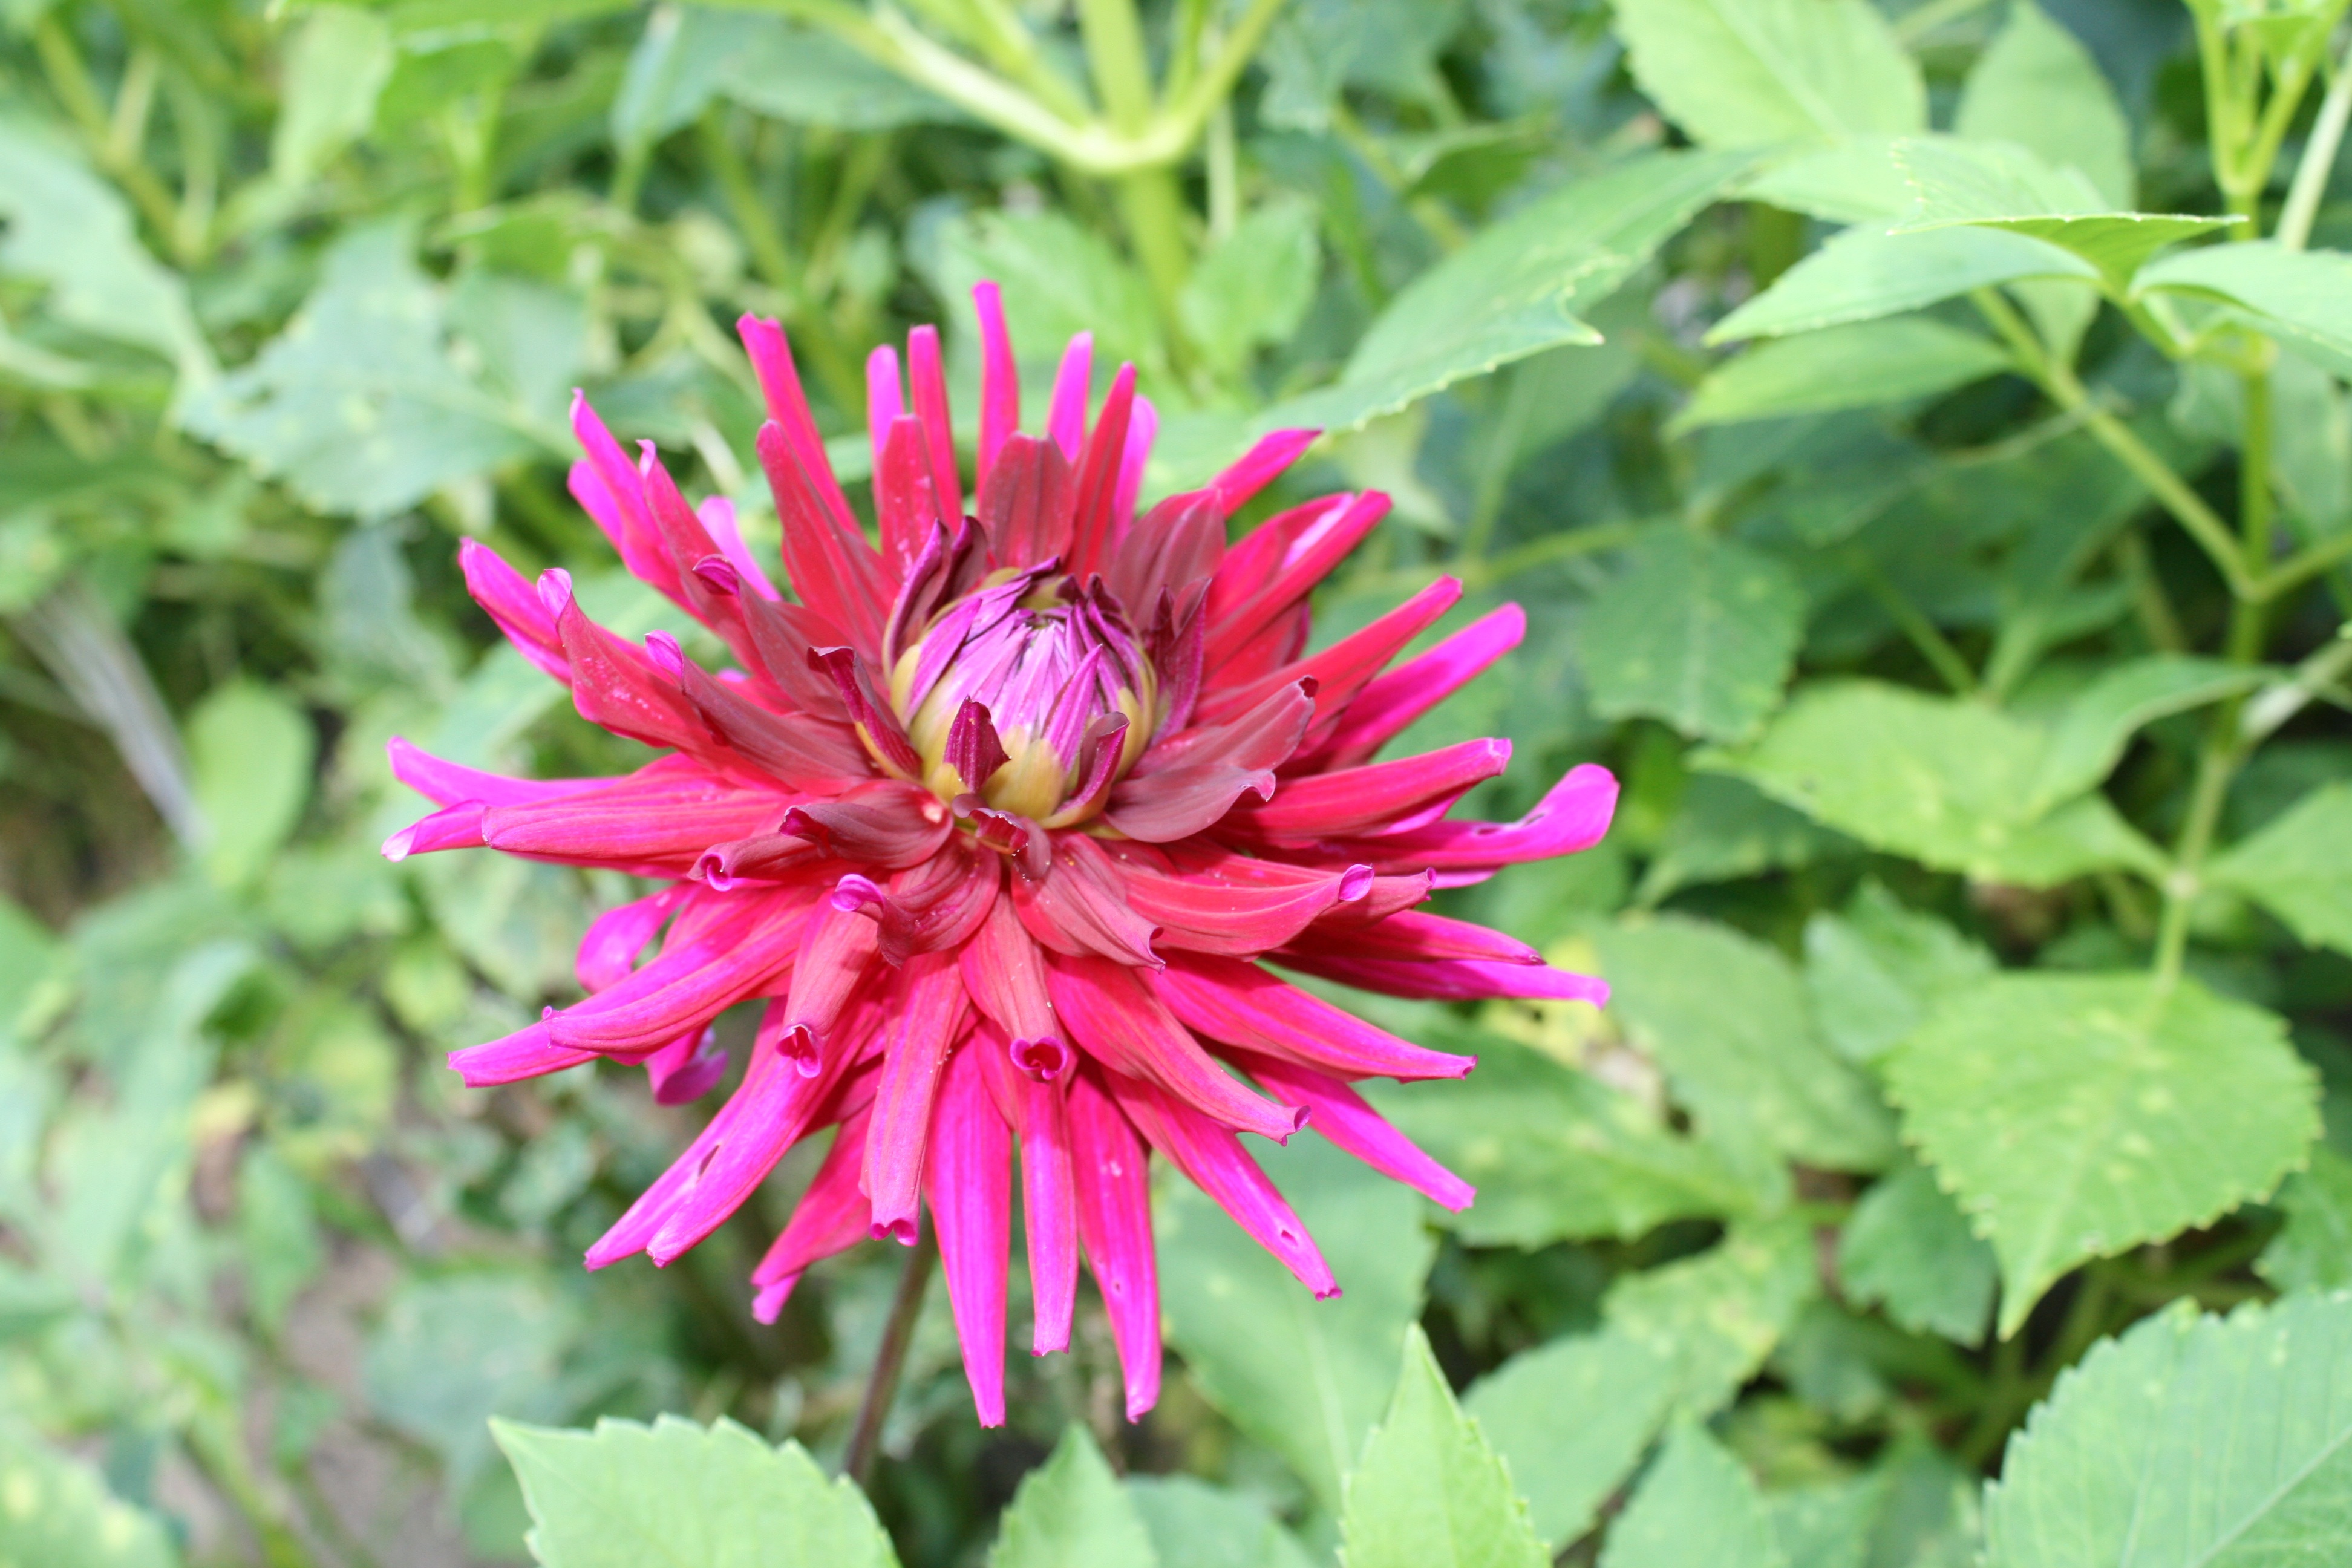
blossom, plant, flower, purple, petal, bloom, red, botany, flora, wildflower, flowering plant, daisy family, annual plant, land plant